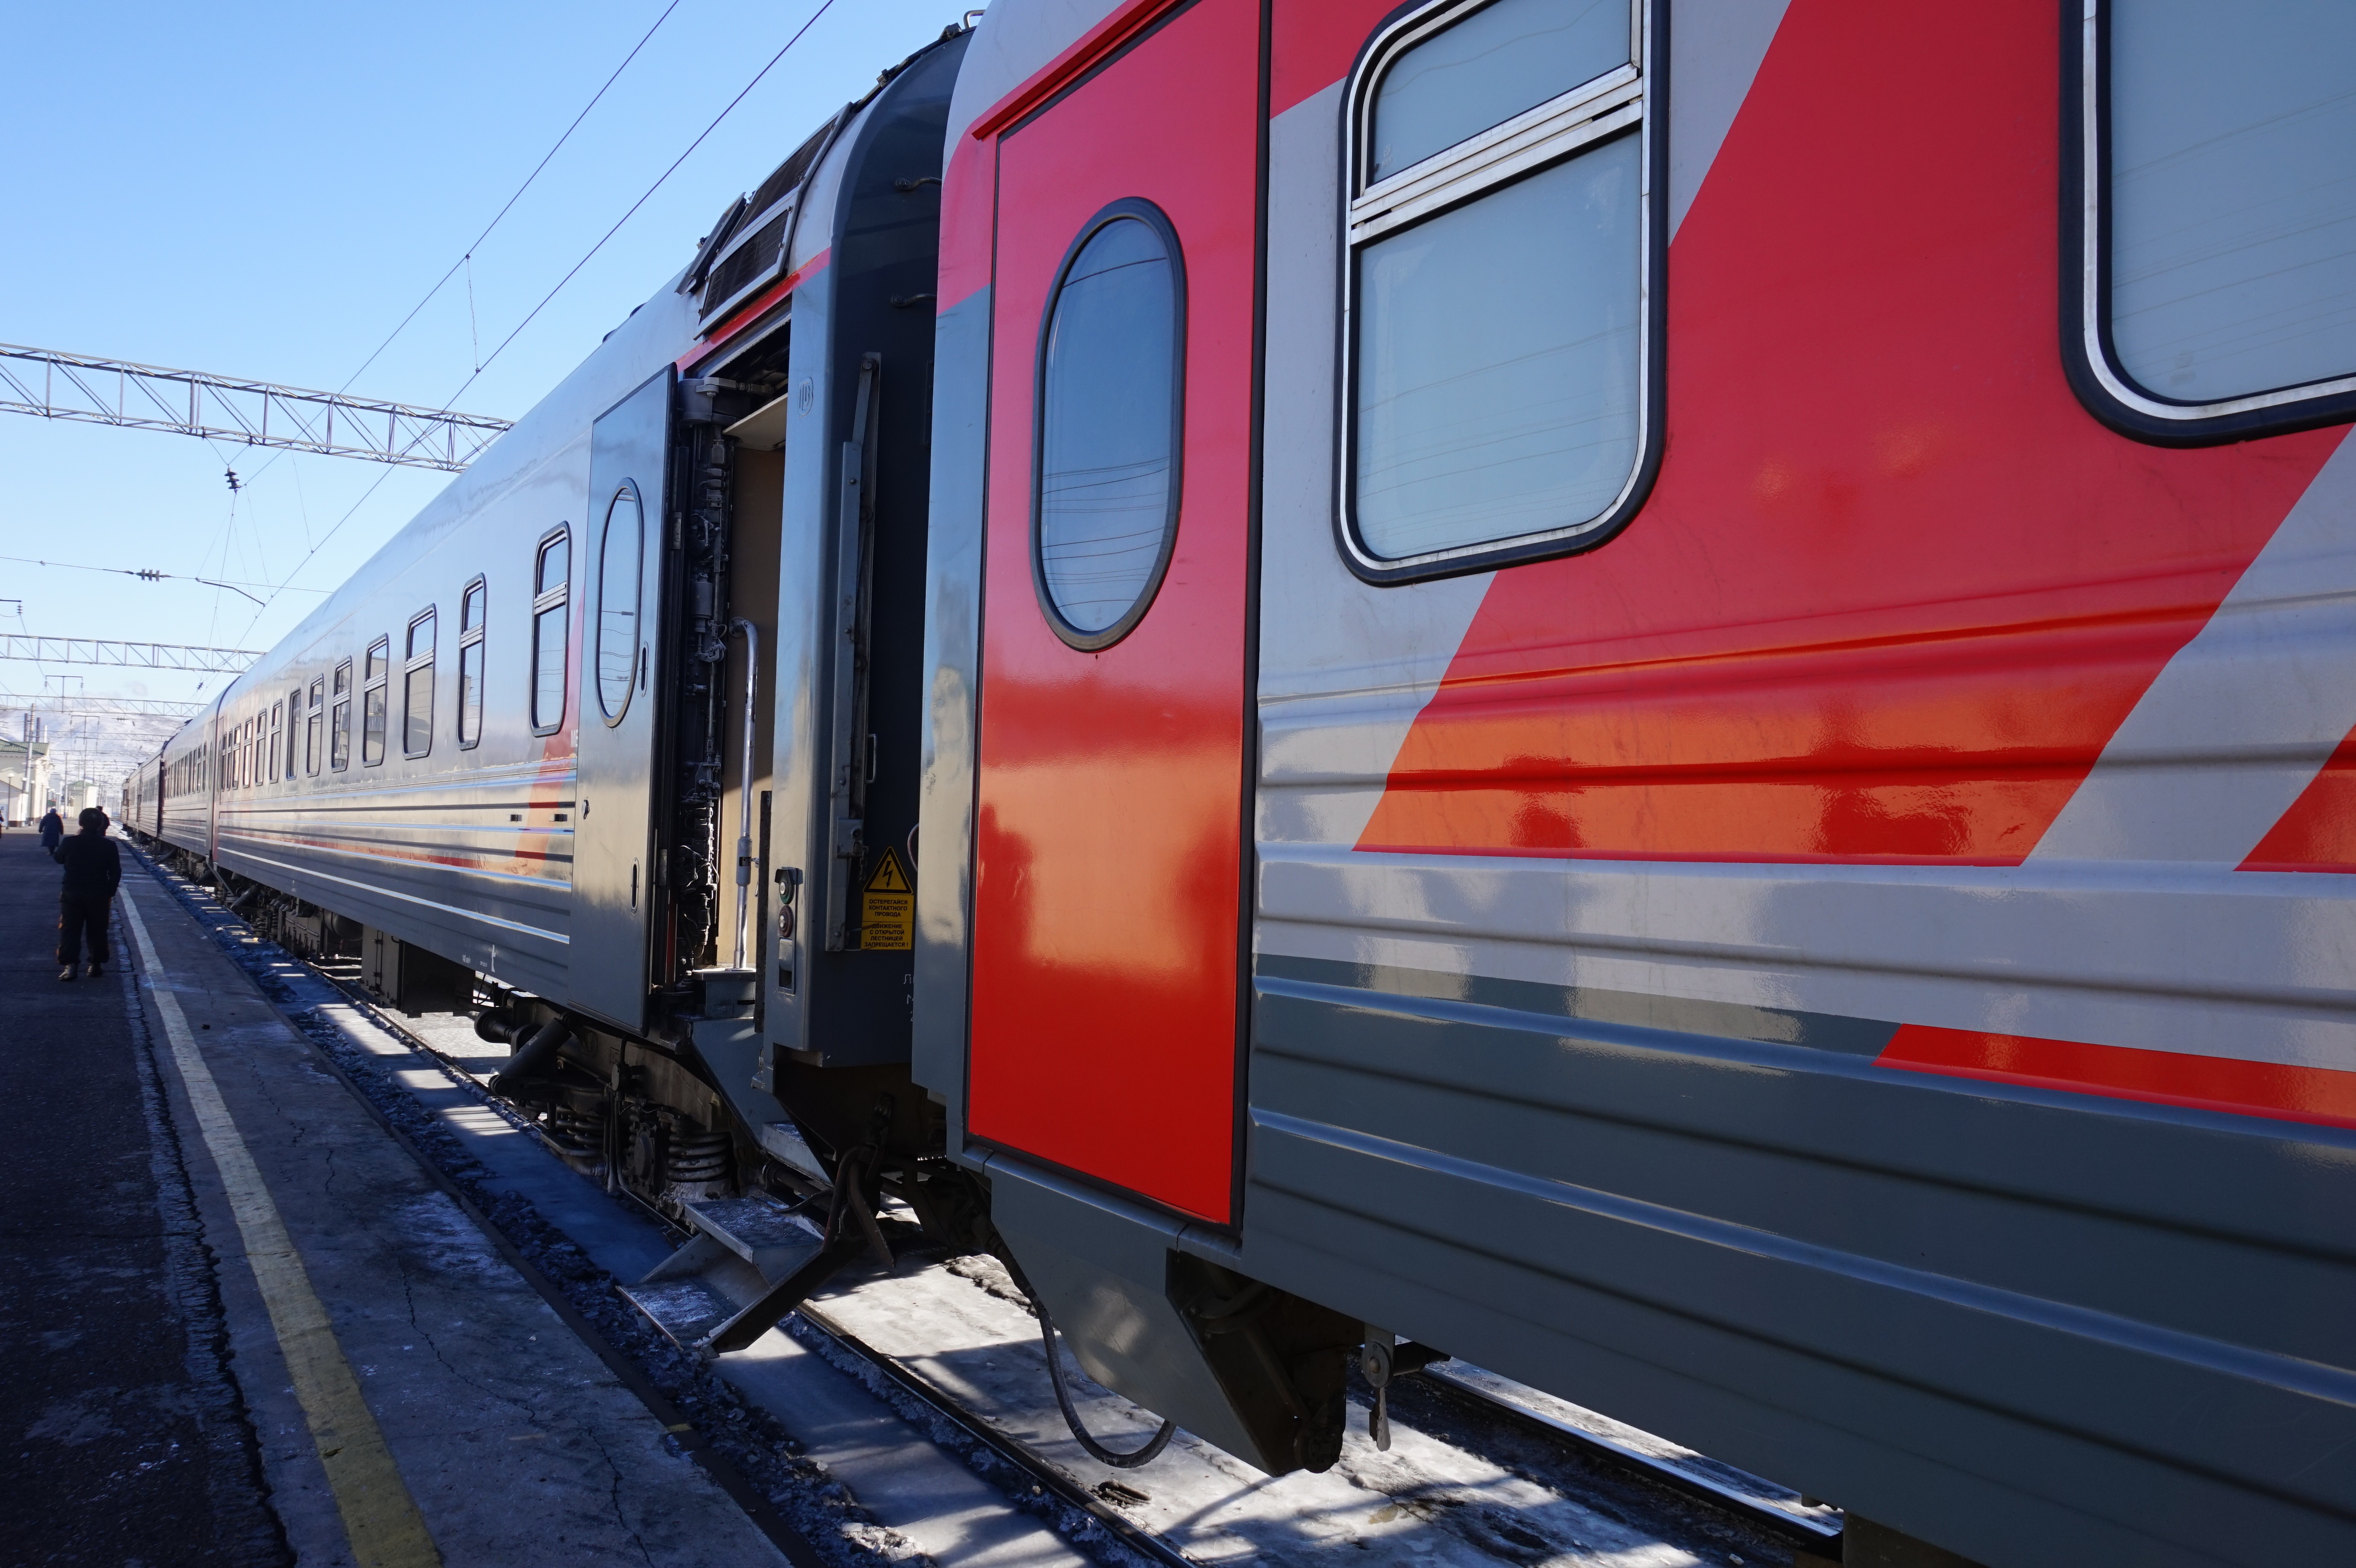
winter, track, train, transport, vehicle, electricity, public transport, locomotive, russia, passenger, rail transport, land vehicle, rolling stock, metropolitan area, railroad car, passenger car, high speed rail, trans siberian train